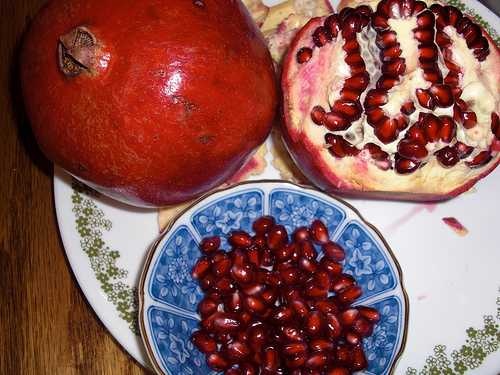
Label: Pomegranate